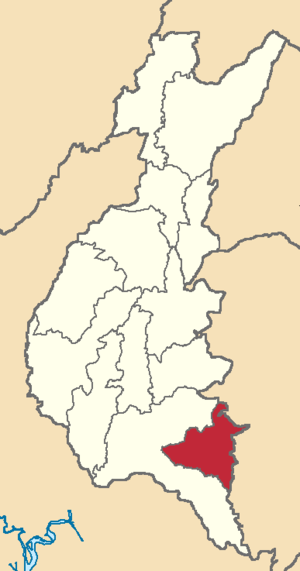
Montalvo est un canton d'Équateur situé dans la province de Los Ríos.